Integrated urban water management in Buenos Aires, Argentina

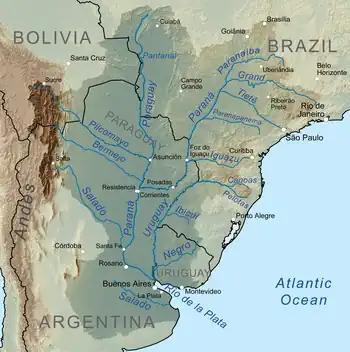
Image of the Río de la Plata basin

Over most of its history, Buenos Aires has remained a city with a quality water supply delivered by the immense Río de la Plata and surrounding high plains that have abundant high quality groundwater below them. In the outskirts of the city, the inhabitants have good access to wells and piped water.